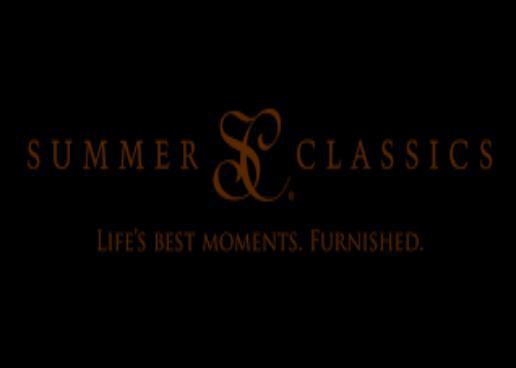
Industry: Necessities